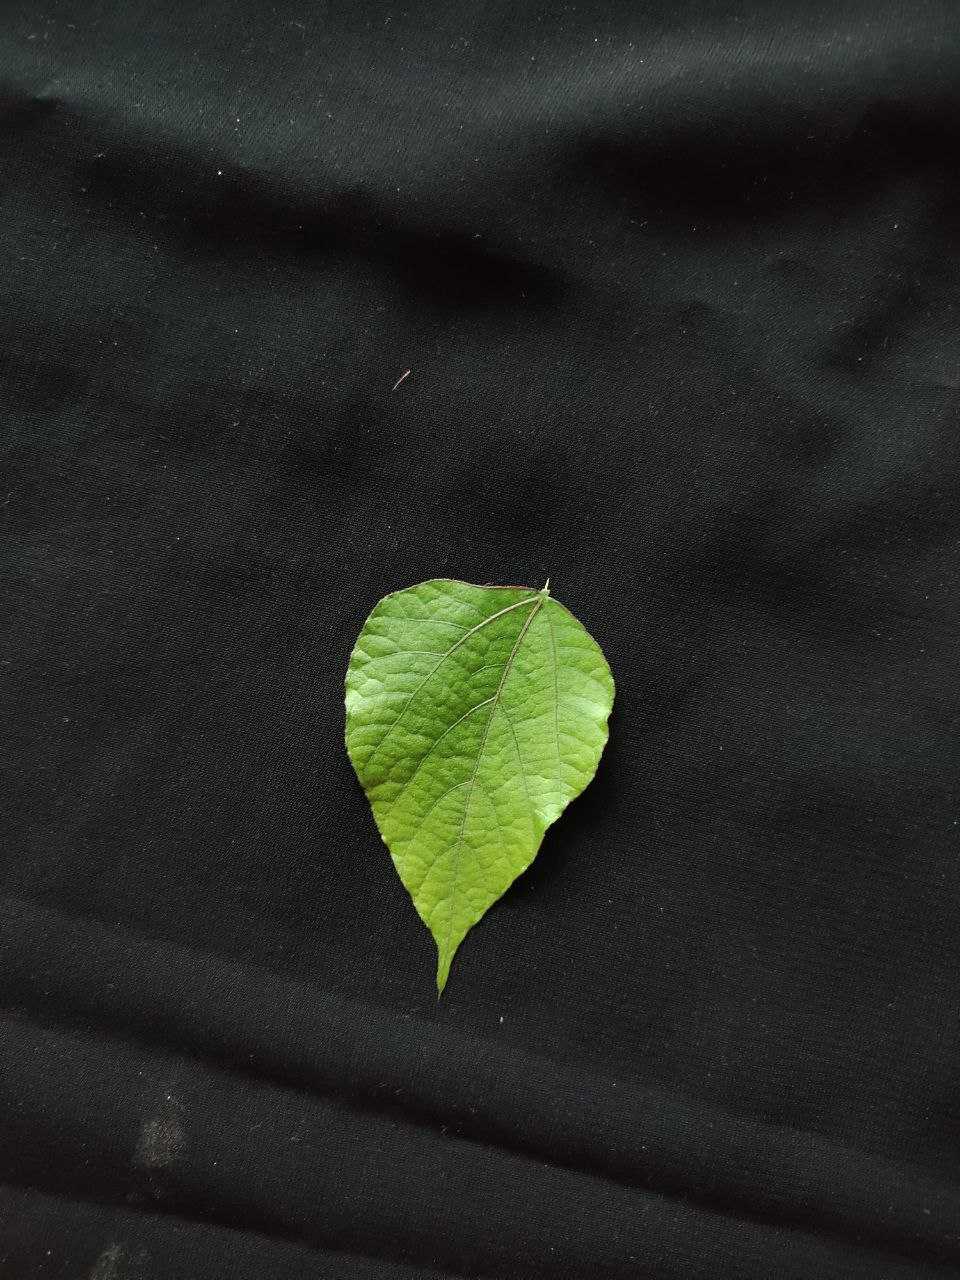
Crop: bean
Leaf condition: Fresh Leaf